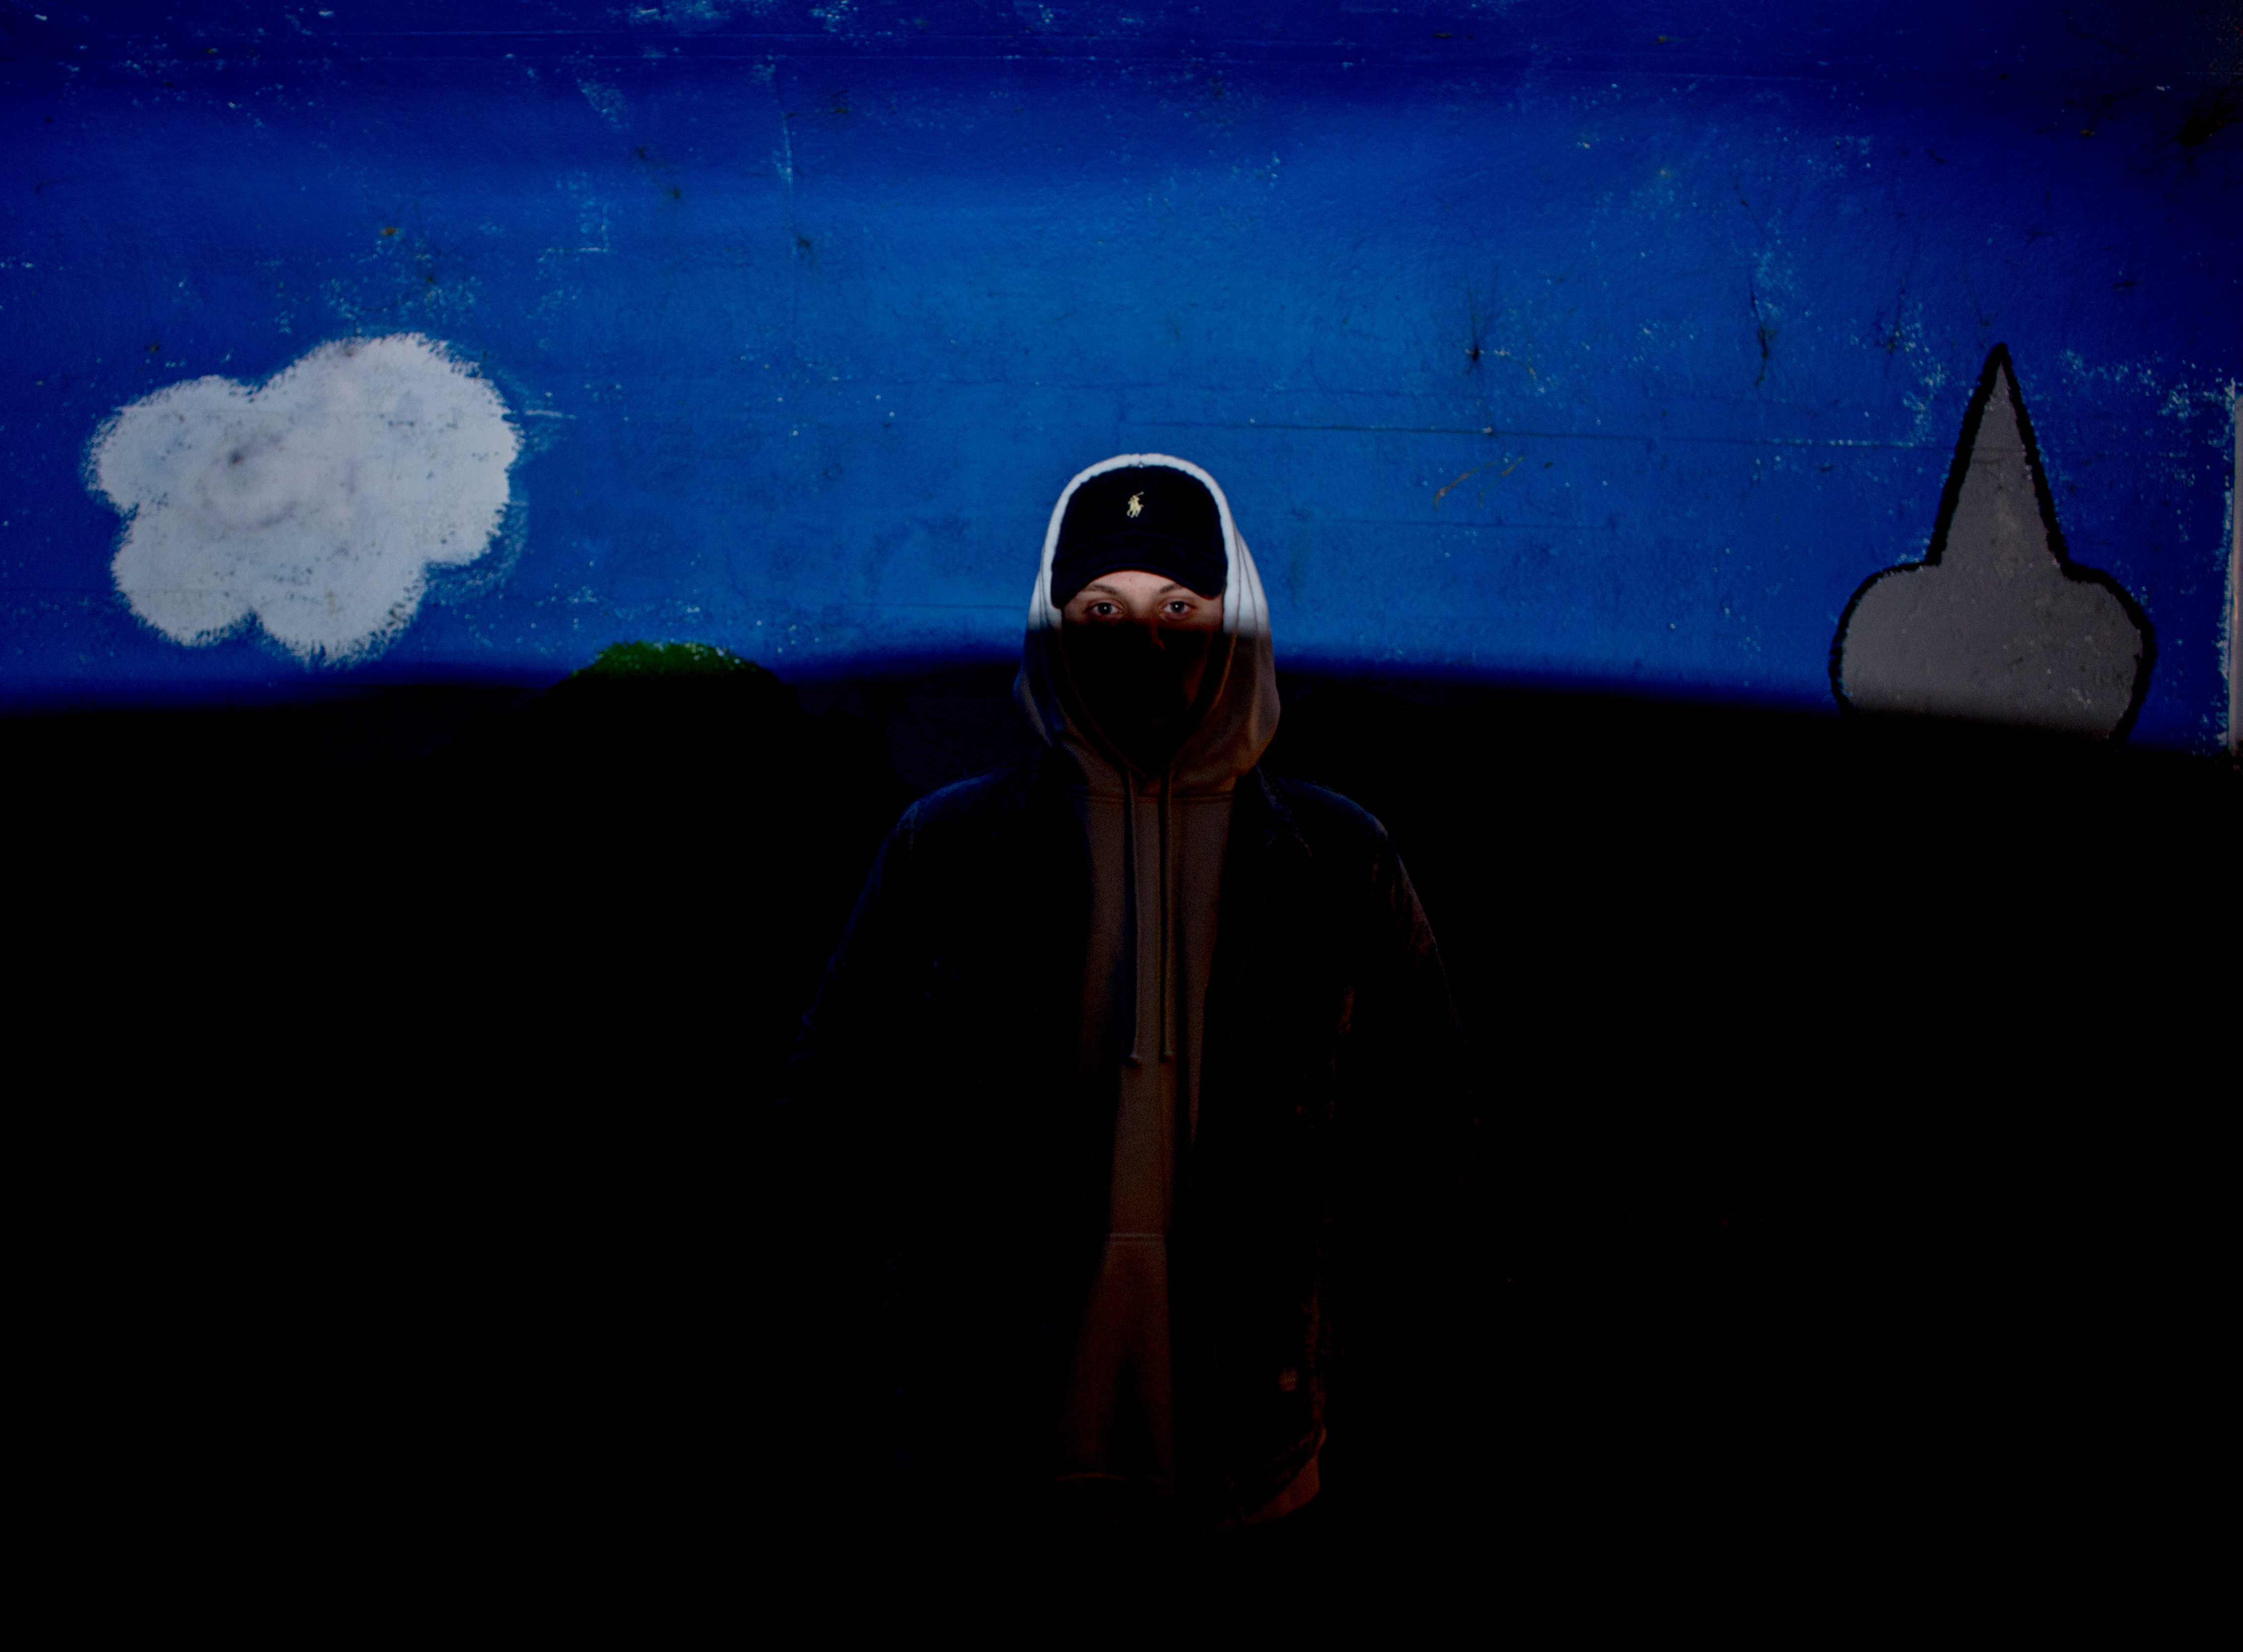
person, light, night, atmosphere, wall, underwater, reflection, shadow, darkness, blue, caucasian, painted, screenshot, atmosphere of earth, computer wallpaper